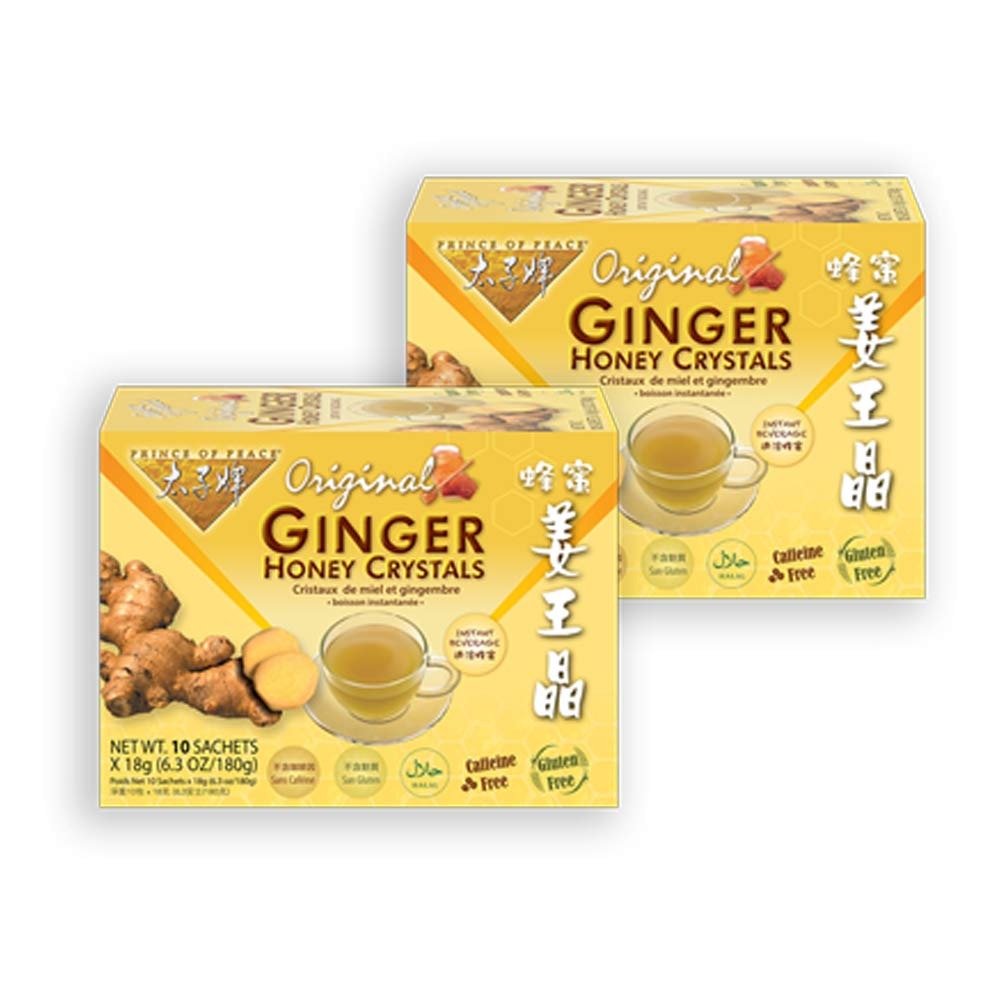
Item Name: Prince of Peace Instant Ginger Honey Crystals, 2 Packs of 10 Sachets – Instant Hot or Cold Beverage – Easy to Brew Ginger and Honey Crystals
Bullet Point 1: GINGER + HONEY. Prince of Peace brings you all the natural, stomach-soothing benefits of ginger and honey in our special proprietary blend of Instant Ginger Honey Crystals. Each sachet contains concentrated extract from 14 grams of raw ginger, which is the base for the appealing aroma and exquisitely smooth taste.
Bullet Point 2: HELPFUL BENEFITS. Formulated with raw ginger and honey, the result is a smooth-tasting ginger tea that may help with phlegm, sore throat, sinuses, and more! Naturally caffeine free, serve hot to warm your senses or enjoy it iced for a refreshing treat.
Bullet Point 3: NATURALLY SWEET & SPICY. Instant Ginger Honey Crystals are made with ginger, honey, cane sugar, and glucose, providing a naturally sweet and spicy flavor you’ll love!
Bullet Point 4: EASY TO BREW. To brew, simply add 12 oz.–16 oz. of hot or cold water per pack of the Instant Ginger Honey Crystals to a cup and stir. Feel free to vary water levels to adjust for taste.
Bullet Point 5: NATURAL HEALTH BOOTH. Ginger contains numerous antioxidant compounds that may be beneficial to health such as gingerols.
Product Description: PRINCE OF PEACE INSTANT GINGER HONEY CRYSTALS, 2 PACK 10 SACHETS – INSTANT HOT OR COLD BEVERAGE – EASY TO BREW GINGER AND HONEY CRYSTALS – DRINK LIKE A TEA – CAFFEINE FREE – GLUTEN FREE – REAL GINGER Prince of Peace brings you all the natural, stomach-soothing benefits of ginger and honey in our special proprietary blend of Instant Ginger Honey Crystals. Each sachet contains concentrated extract from 14 grams of raw ginger, which is the base for the appealing aroma and exquisitely smooth taste. Formulated with raw ginger and honey, the result is a smooth-tasting ginger tea that may help with phlegm, sore throat, sinuses, and more! Naturally caffeine free, serve hot to warm your senses or enjoy it iced for a refreshing treat. Instant Ginger Honey Crystals are made with ginger, honey, cane sugar, and glucose, providing a naturally sweet and spicy flavor you’ll love! To brew, simply add 12 oz.–16 oz. of hot or cold water per pack of the Instant Ginger Honey Crystals to a cup and stir. Feel free to vary water levels to adjust for taste. Ginger contains numerous antioxidant compounds that may be beneficial to health such as gingerols.
Value: 12.6
Unit: Ounce

Price: 10.755